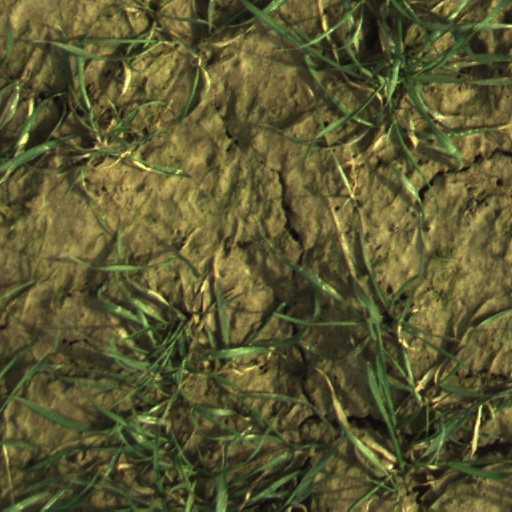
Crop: wheat